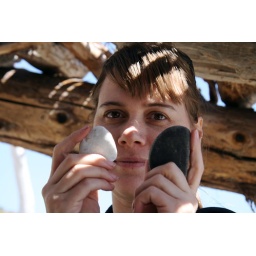
i am holding up what i think it quartz and a black rock with a bunch of mica in it.